Golak Bugni Bank Te Batua

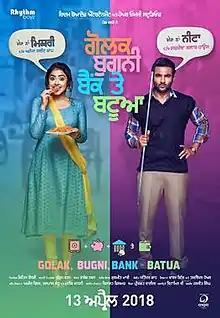
Theatrical poster

Golak Bugni Bank Te Batua is a 2018 comedy Indian-Punjabi film directed by Ksshitij Chaudhary. It stars Amrinder Gill, Aditi Sharma, Simi Chahal, Harish Verma, Jaswinder Bhalla, B.N. Sharma in lead roles. Golak Bugni Bank Te Batua was released worldwide on 13 April 2018.